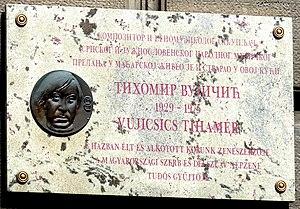
Plaque commémorative à M. Tihamér Vujicsics (1929–1975) compositeur et collectionneur de musique folklorique de nationalité serbe en Hongrie. Elle est apposée sur le mur de son ancien domicile. (66 rue Váci, Budapest, 5e arr.).Magyar: Vujicsics Tihamér (1929–1975), magyarországi szerb nemzetiségű zeneszerző és népzenegyűjtő emléktáblája egykori lakhelyének falán. (Budapest V. kerület, Váci utca 66.)